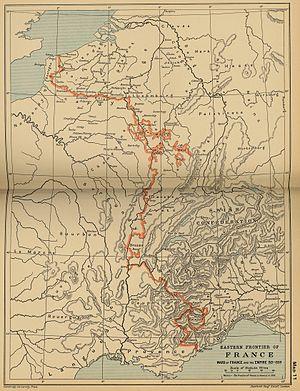
La sixième guerre d'Italie, parfois appelée la guerre de Quatre Ans, est un conflit qui opposa la France de François Iᵉʳ et ses alliés Henri II de Navarre et la république de Venise à une coalition rassemblant l'empereur Charles Quint, Henri VIII et les États pontificaux. Cette guerre, qui s'inscrit dans le contexte plus large des grandes guerres d'Italie du début du XVIᵉ siècle, résulte des tensions suscitées par l'accession de Charles au trône impérial, mais aussi du besoin du pape Léon X de s'allier avec l'empereur pour contrer la montée en puissance du luthéranisme.